Farallon plate

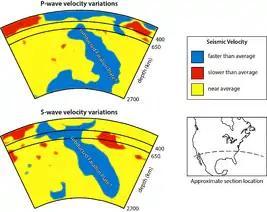
Tomographic imaging of the subducted Farallon plate beneath North America, showing that the velocities of sesimic waves vary based on the temperature of the material they are moving through.

Seismic tomography can be used to image the remainder of the subducted plate because it is still "cold," meaning that it has not reached thermal equilibrium with the mantle. This is important for the use of tomography because seismic waves have different velocities in materials of different temperatures, so the Farallon slab appears as a velocity anomaly on the tomography model.